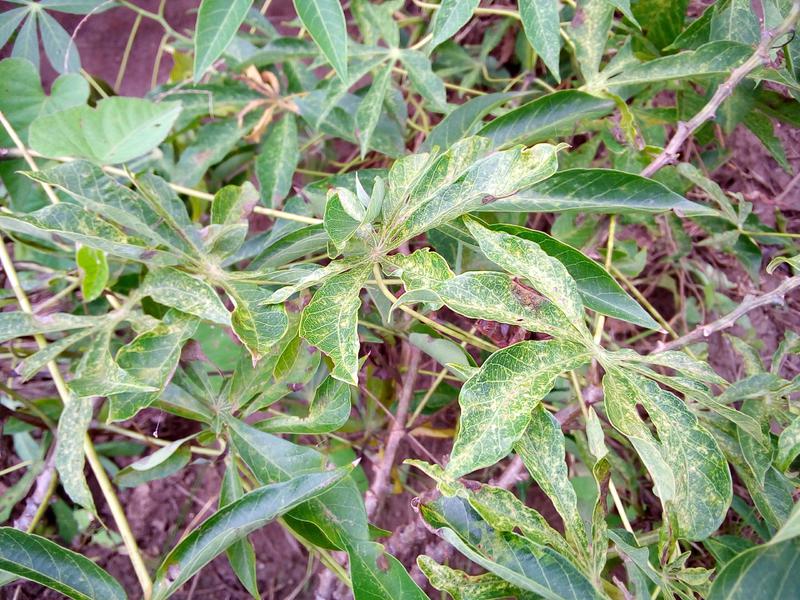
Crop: cassava
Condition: green_mottle